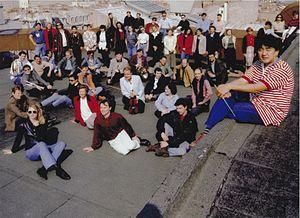
Yutaka Sado et les musiciens de l'Orchestre Lamoureux sur le toit de la Salle Pleyel
L’Orchestre Lamoureux est un orchestre symphonique français, en résidence à la Mairie du 4ᵉ arrondissement, à Paris. Il est également orchestre associé au Théâtre des Champs-Élysées.